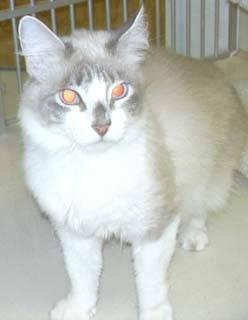
cat